Penstemon grandiflorus

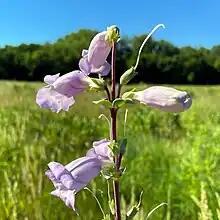
"Penstemon grandiflorus" flowers

"Penstemon grandiflorus" has flowering stems are round in cross section and the portion with flowers (the thyrse) is 12–40 centimeters long, though usually shorter than 30 centimeters. The flowering stem has small branchlets off the main stem (interrupted thyrse) in three to nine paired groups on each side of the stem, though there are usually less than seven pairs. Each group (cyme) will have two to four flowers, for four to eight per pair. There are pairs of much smaller leaves (bracts) under where each flower group attaches to the stem. They have a similar shape to the main leaves, egg shaped, widest at the mid base, (elliptic) or circular (orbiculate) and most often 16–83 millimeters long and 16–54 millimeters wide. Though occasionally the bracts will be as little as 9 millimeters long and wide.